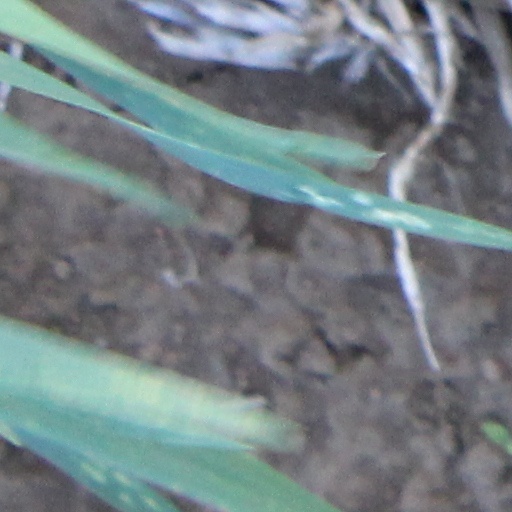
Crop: wheat